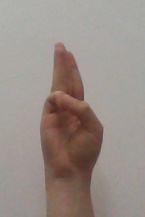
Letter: thaa